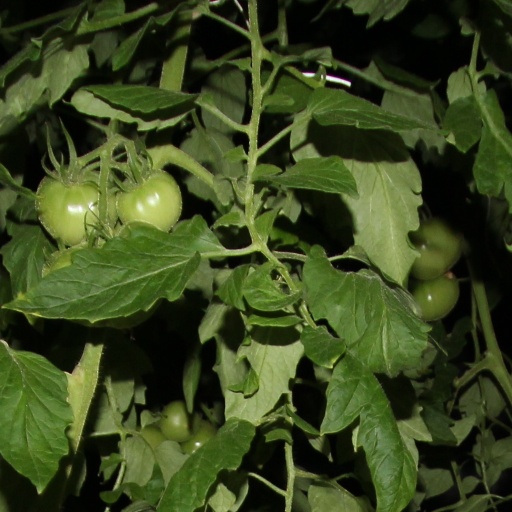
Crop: tomato